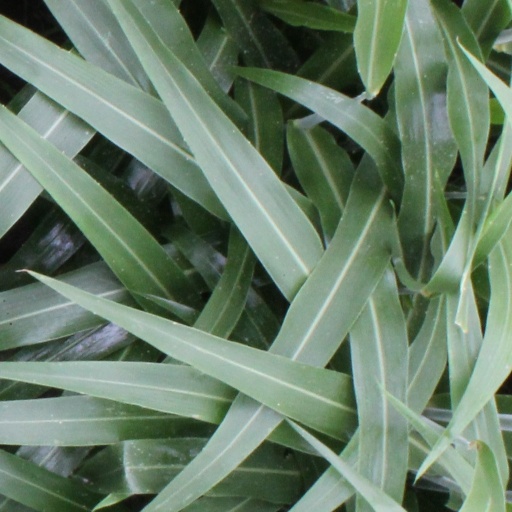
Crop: sorghum